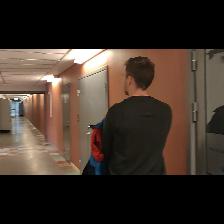
Label: Human